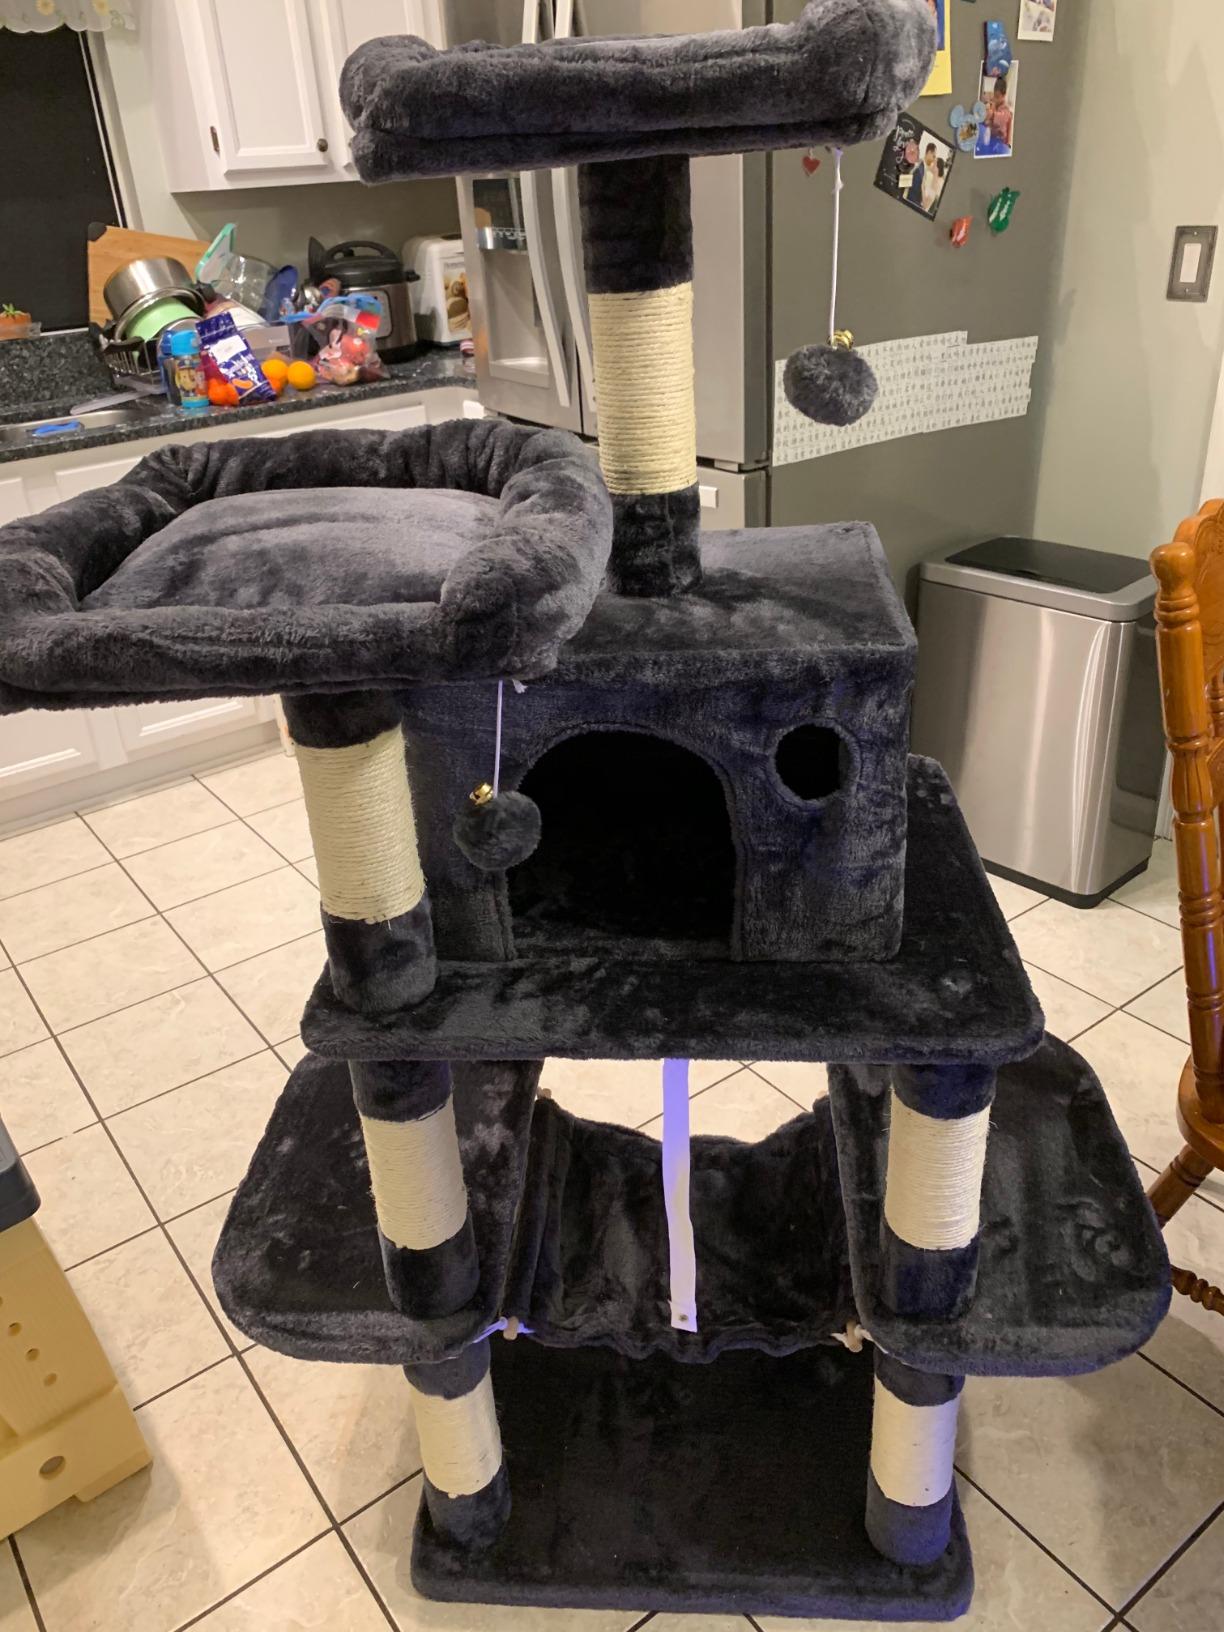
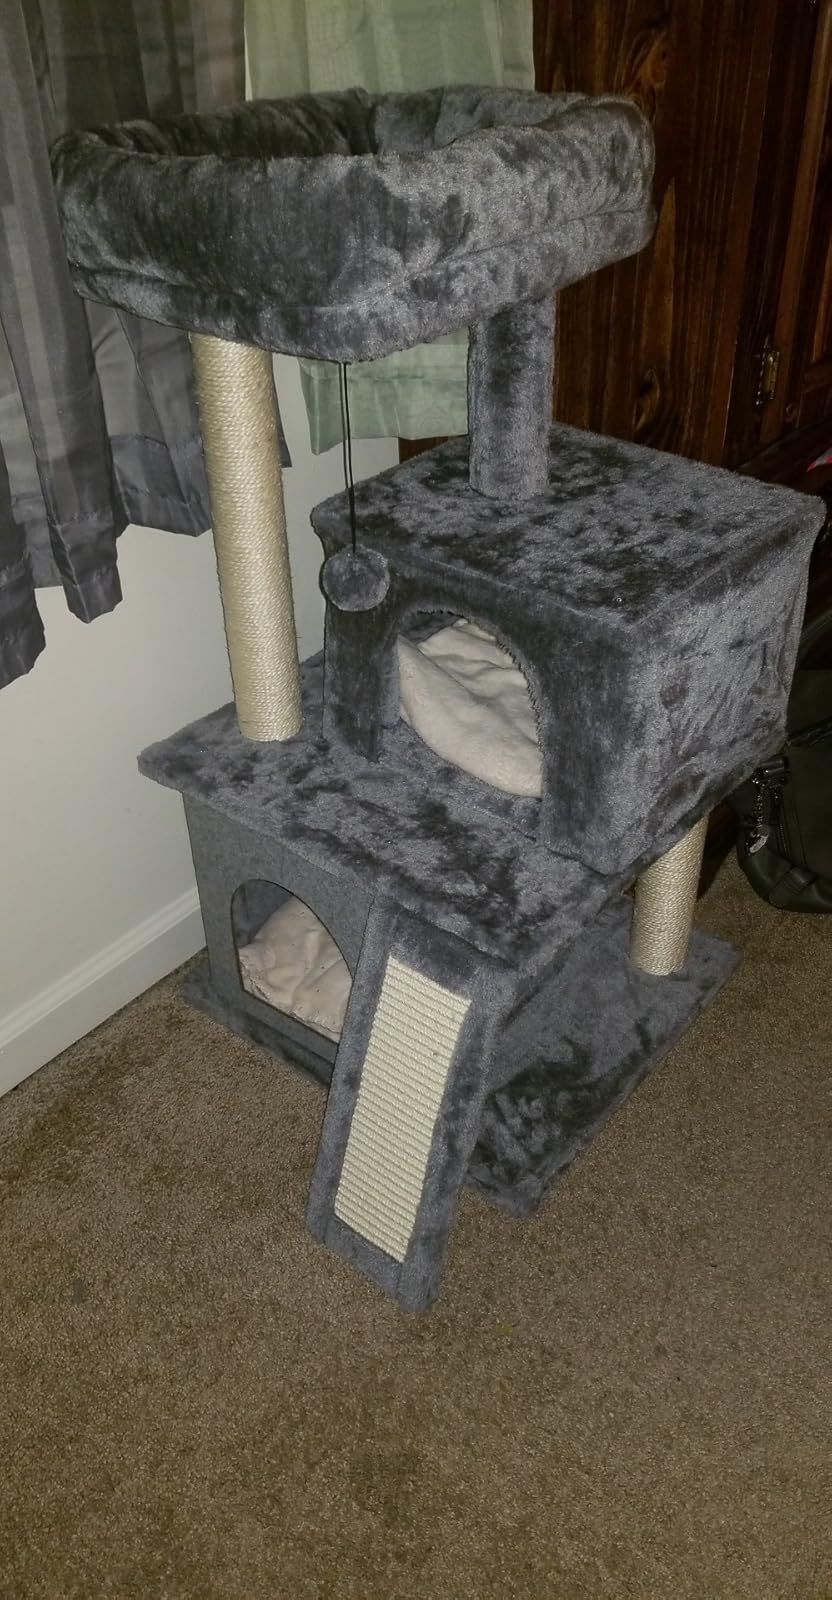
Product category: items_cat tree
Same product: no